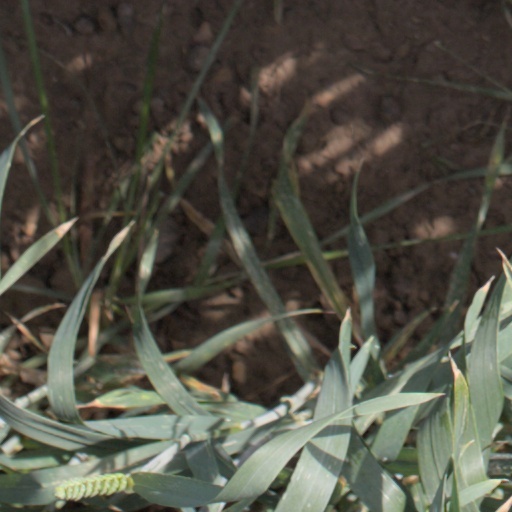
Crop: wheat